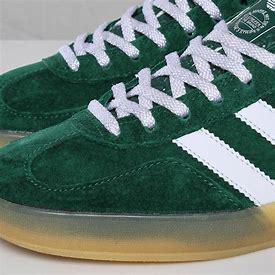
Brand: Adidas
Model: Gazelle Indoor